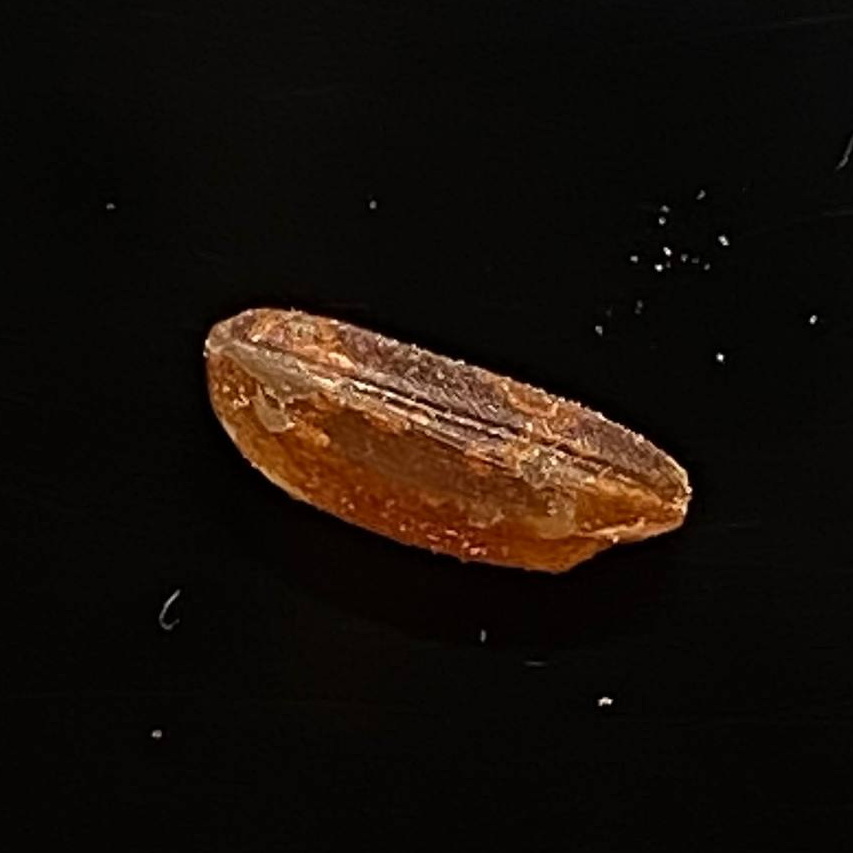
Rice variety: Ganjiya